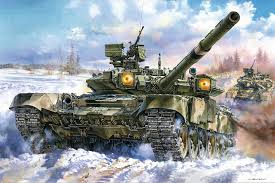
Label: Tank